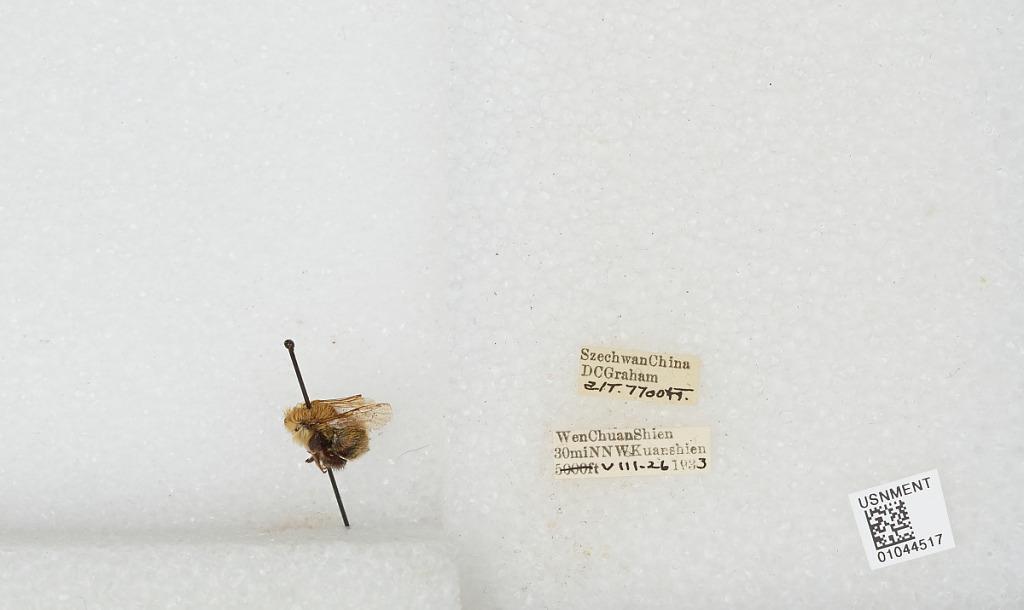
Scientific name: Bombus sp.
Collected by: D. Graham
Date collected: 1933-8-26
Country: China
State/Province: Sichuan
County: Wenchuan Xian
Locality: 30 mi NNW Kuanshien